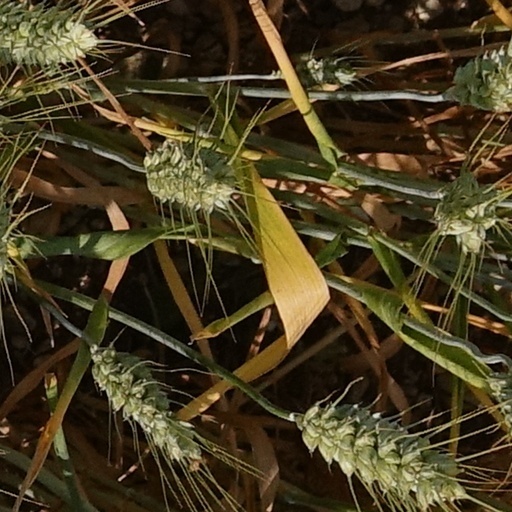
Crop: wheat